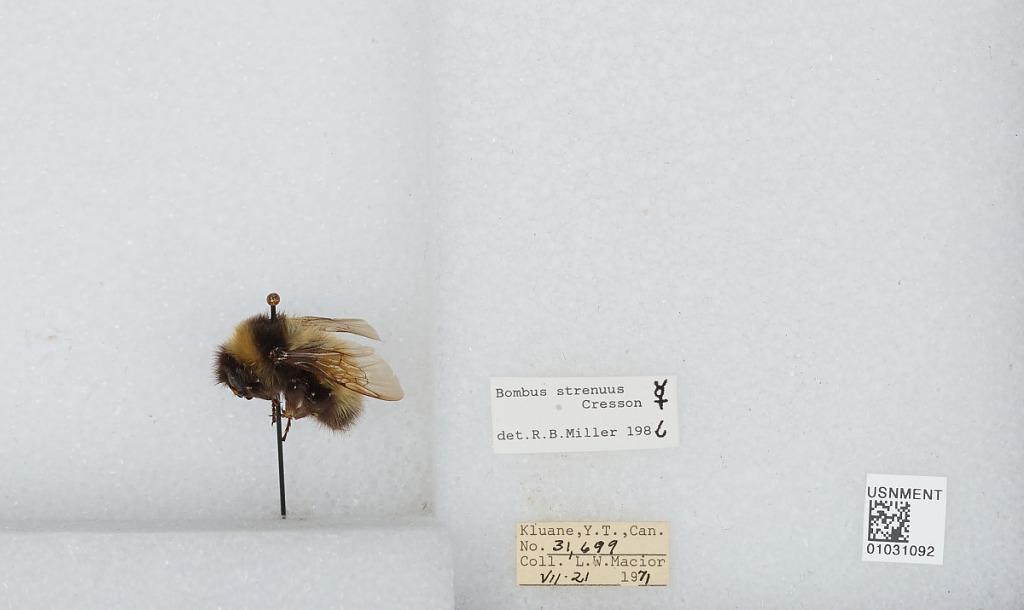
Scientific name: Bombus (Alpinobombus) neoboreus Sladen
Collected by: L. Macior
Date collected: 1971-7-21
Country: Canada
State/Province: Yukon Territory
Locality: Kluane
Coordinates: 60.75, -139.5
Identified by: Miller, R. B.